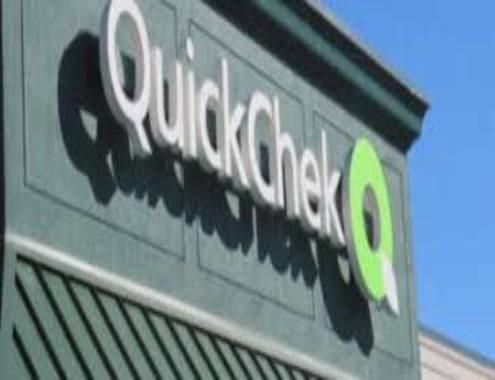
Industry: Food